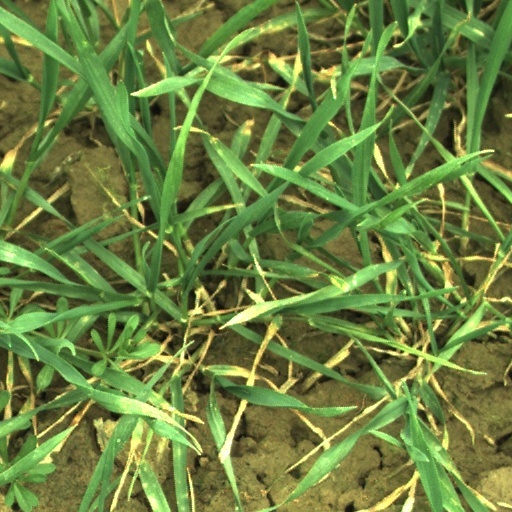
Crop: wheat